University College Roosevelt

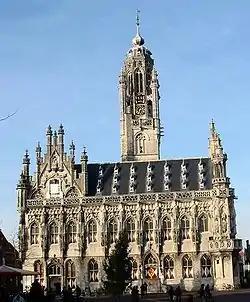
Middelburg City Hall

The University College Roosevelt campus is located near the market square in Middelburg behind the medieval city hall, which was built in 1452 and is often used by the college for ceremonial purposes. The city, which owns the building, began renting the annexed offices to the university college in 2004 after all municipal offices were moved to a new city hall on the Kanaalweg.